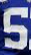
Number: 5